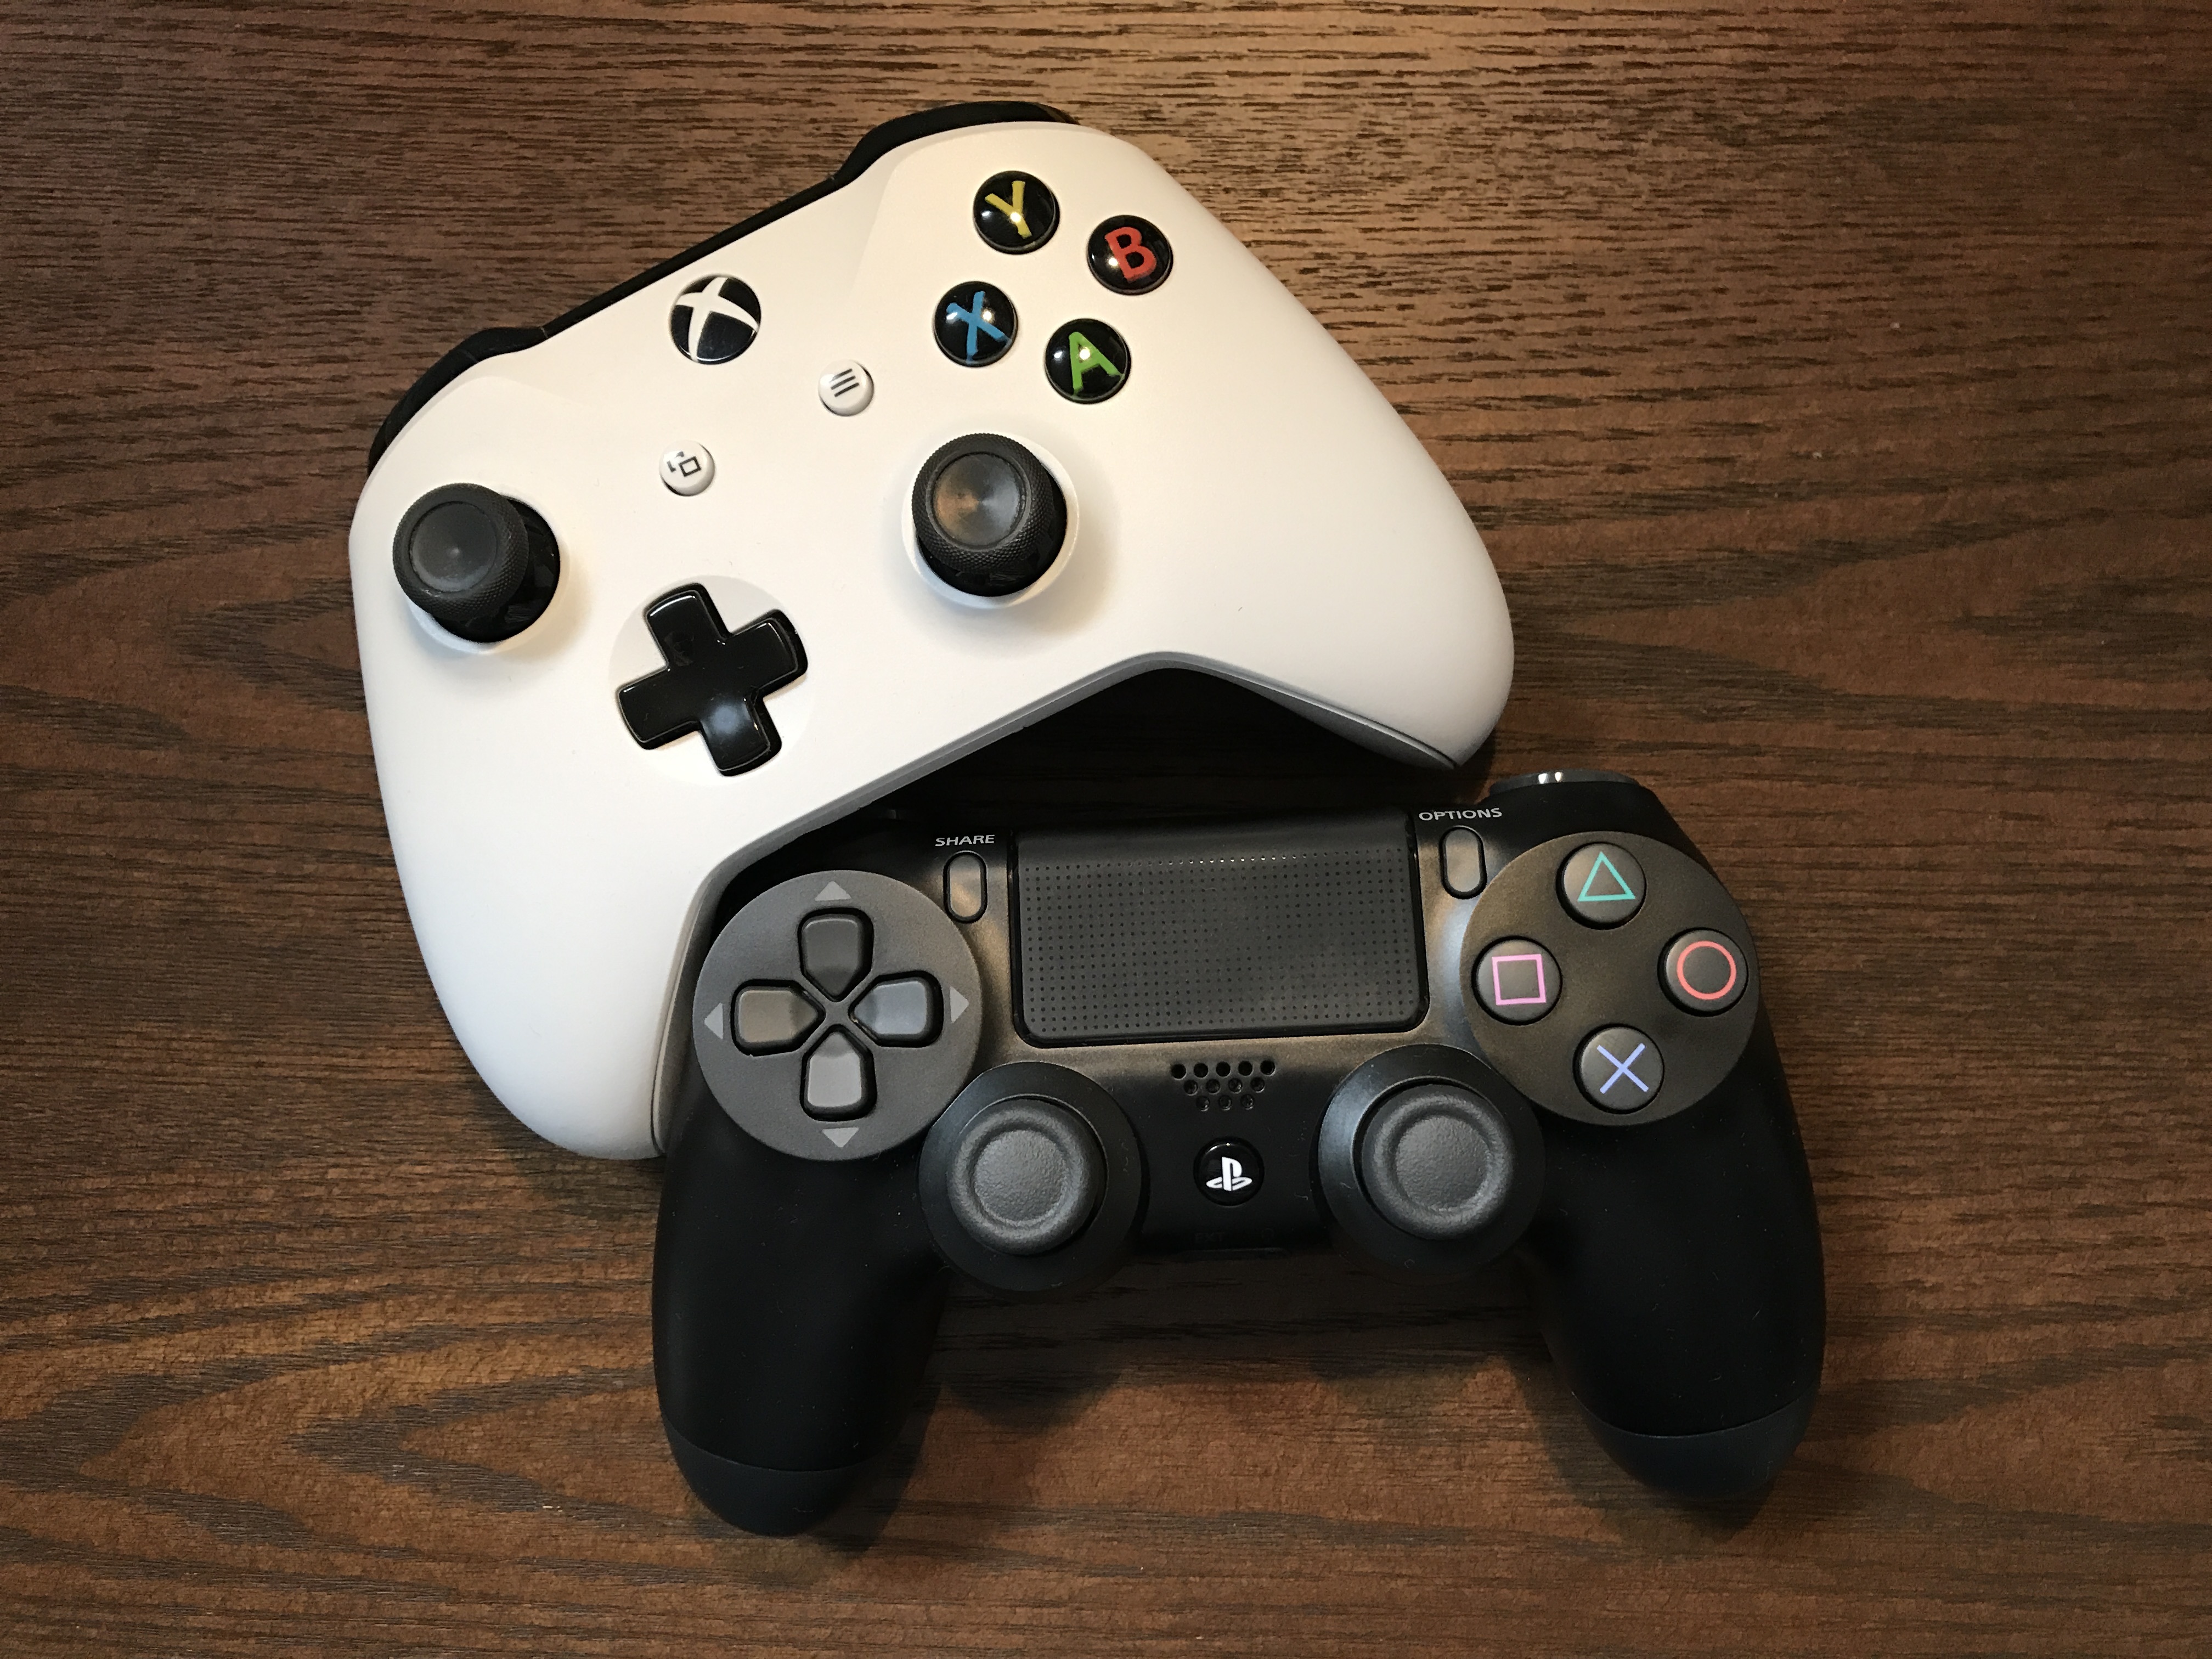
technology, game, joystick, controller, video game, gadget, game controller, electronic device, playstation accessory, playstation 3 accessory